Hydrabad (ship)

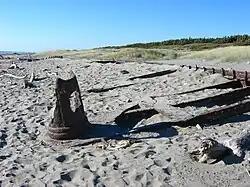
Remains of the "Hydrabad", Waitarere Beach, 2003

"Hydrabad" was bound from Lyttelton to Adelaide, carrying broad gauge rolling stock which had been sold by the Canterbury Provincial Railways to the South Australian government. While making the voyage she became caught in a severe storm on 24 June 1878. Her captain, a man named Holmwood, ran the ship aground on Waitarere Beach five kilometres south of the mouth of the Manawatu River in the North Island, to increase the passengers' and crew's chances of survival. There were no deaths in the wreck. Two attempts were made to refloat the vessel, the first in November 1878, and another on 7 January 1879. During the latter attempt, the steamer SS "Glenelg" managed to tow "Hydrabad" off the beach, but she then began to rapidly take on water. The attempt was abandoned and "Hydrabad" was left to drift up the beach, preparatory to her cargo being unloaded and taken to Foxton. Eventually a fire broke out, buckling her hull planks, and the wreck was abandoned. She had been insured for £15,000 and her cargo for £24,500.